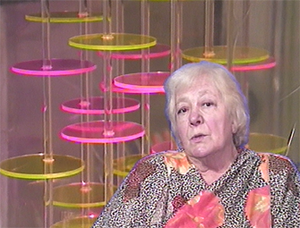
Portrait de Martha Boto
Martha Boto est une artiste cinétique née le 27 décembre 1925 à Buenos Aires et décédée le 13 octobre 2004 à Paris.